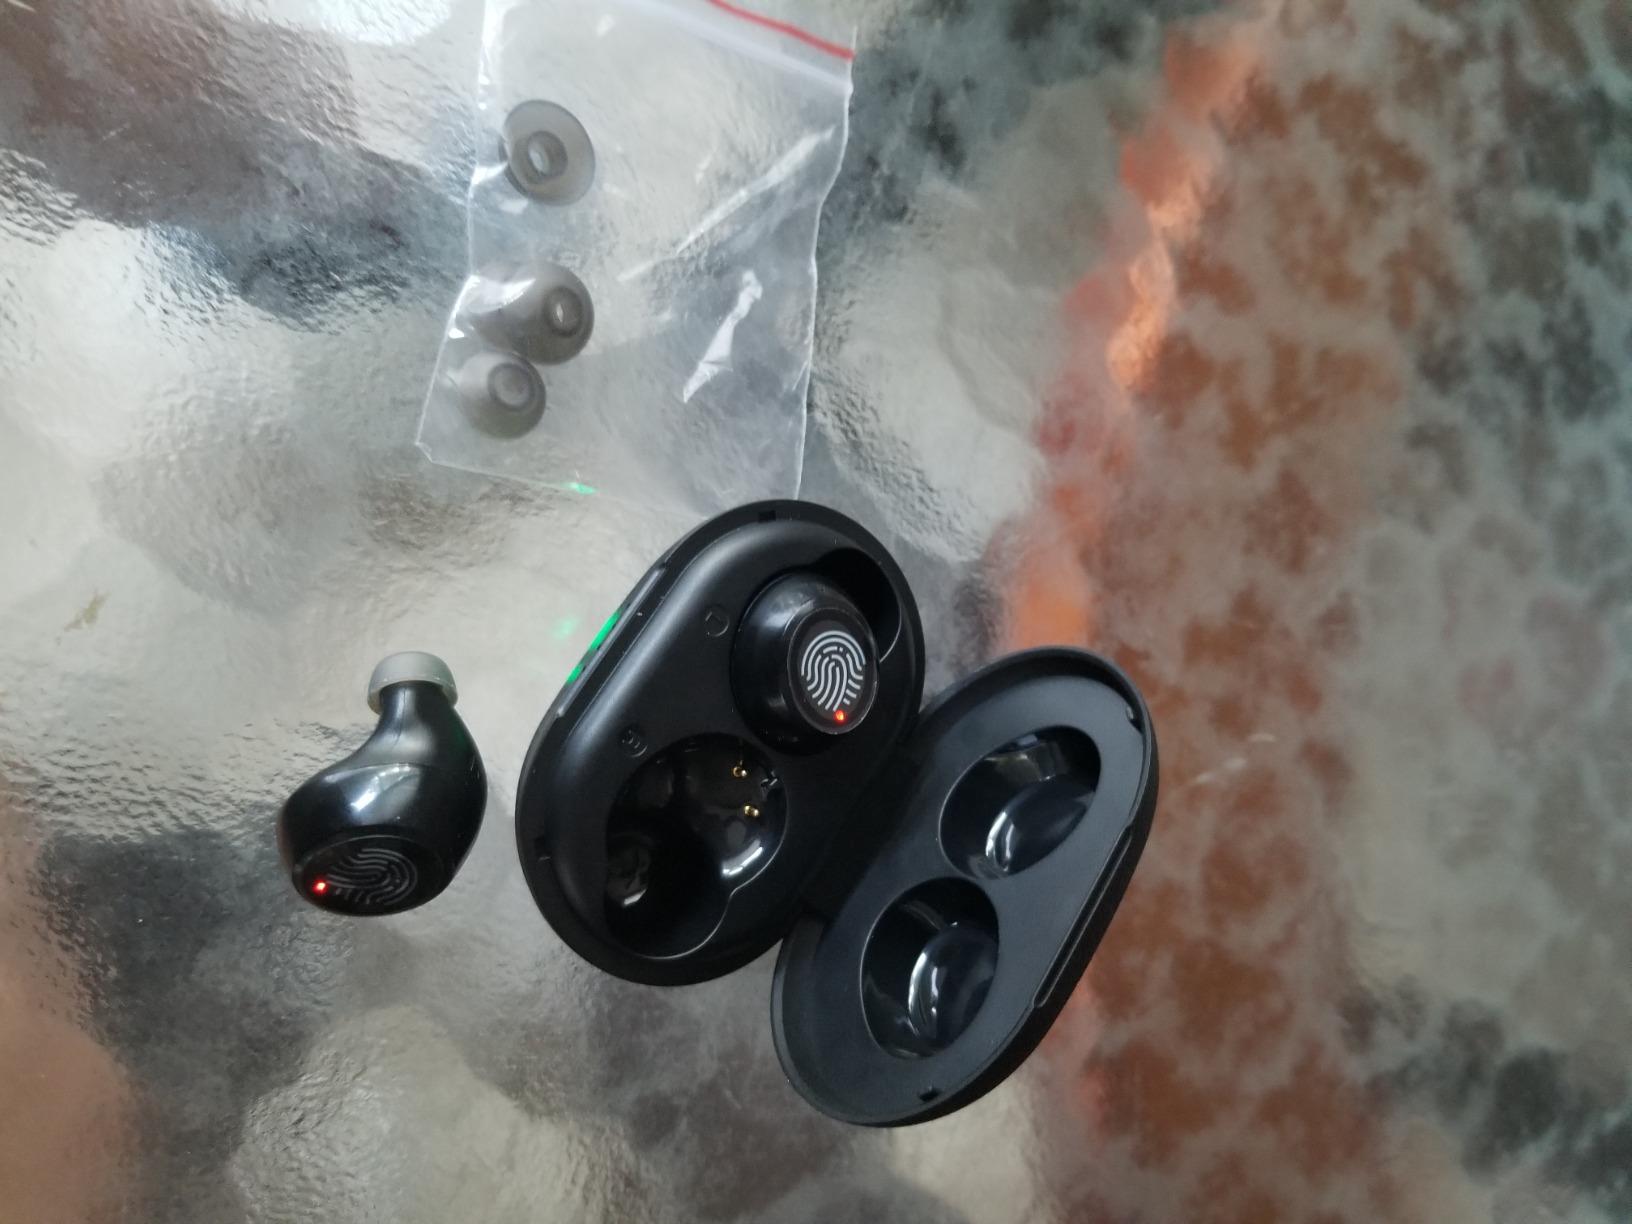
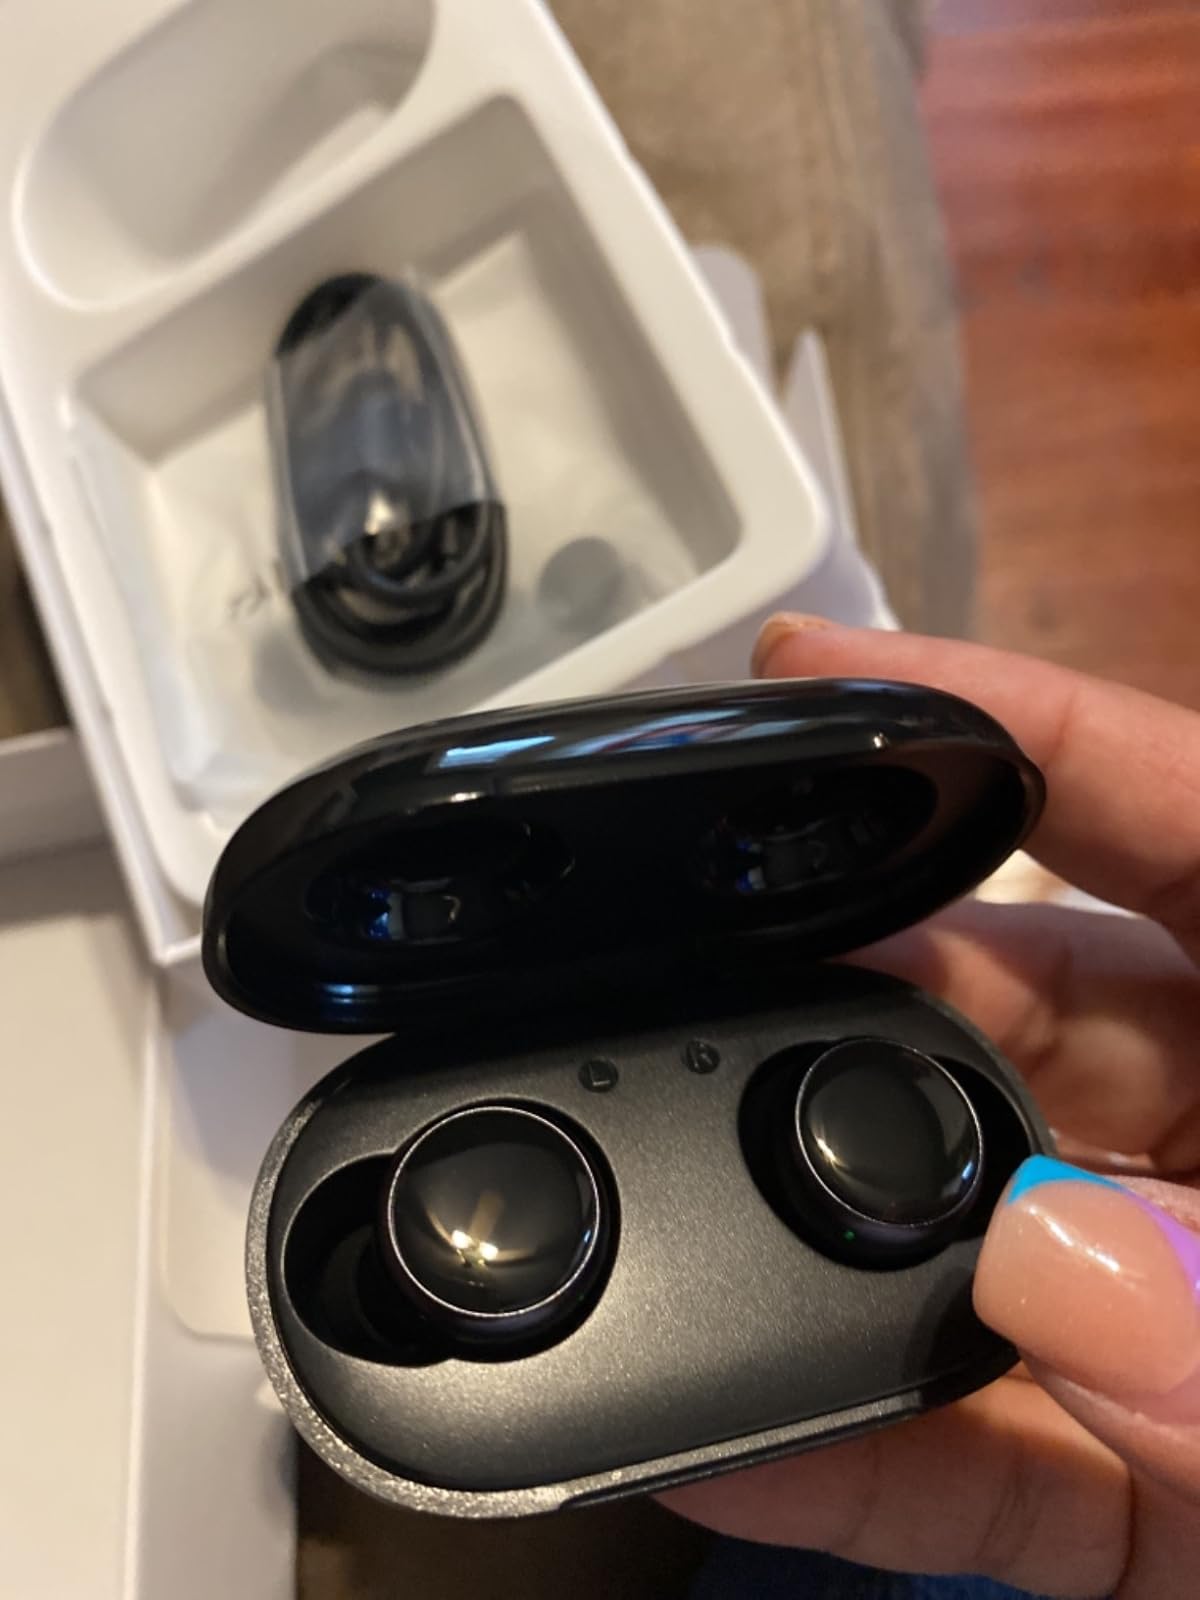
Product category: earbuds
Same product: no